Maesteg railway station

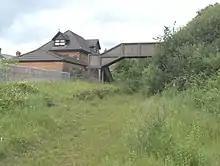
The footbridge of the old Castle Street station, a few hundred yards further up the line.

The station is now the terminus of the Maesteg Line from Cardiff via Bridgend. Previously the line continued northbound through the old Maesteg Castle Street railway station (opened in 1864), which closed with the withdrawal of passenger services in 1970. Mineral traffic had continued to several collieries in the areas until November 1985 (with the route remaining open past Llynfi North Junction as far north as Nantyffyllon to serve the NCB Maesteg Central Washery as well as the three pits) but the closure of the last remaining mine at St John's and the washery saw the line fall into disuse traffic ceasing in 1993.